Morbach

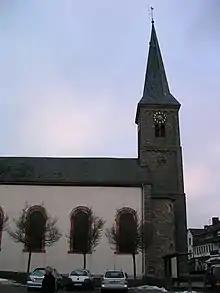
Church

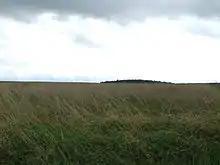
Typical original Hunsrück countryside in the region around Morbach

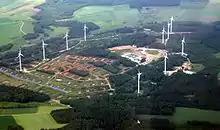
"Energiepark Morbach"

Morbach is a municipality that belongs to no "Verbandsgemeinde" – a kind of collective municipality – in the Bernkastel-Wittlich district in Rhineland-Palatinate, Germany. It is also a state-recognized climatic resort ("Luftkurort").